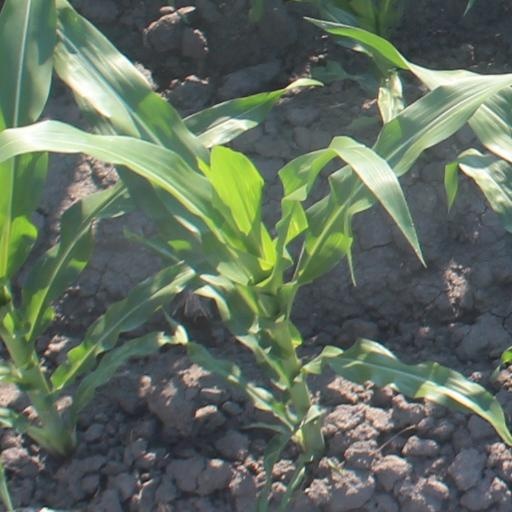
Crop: maize; corn